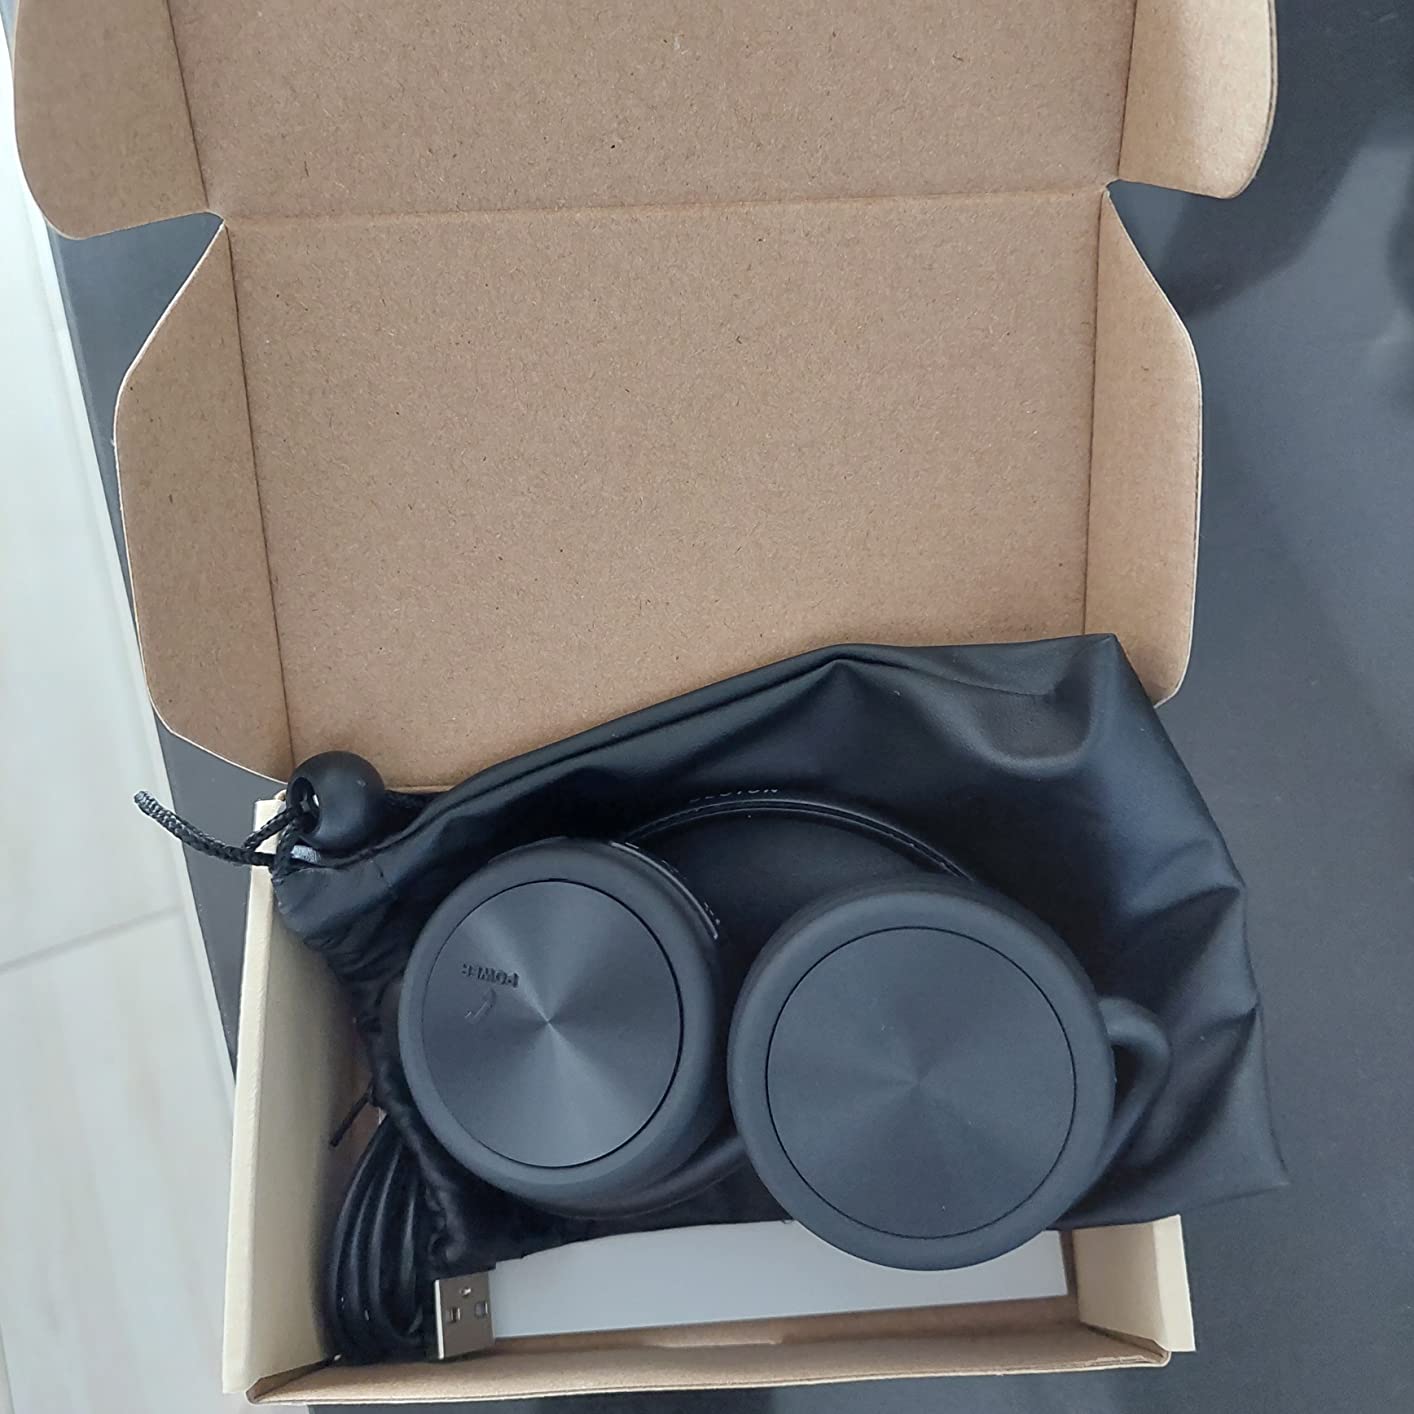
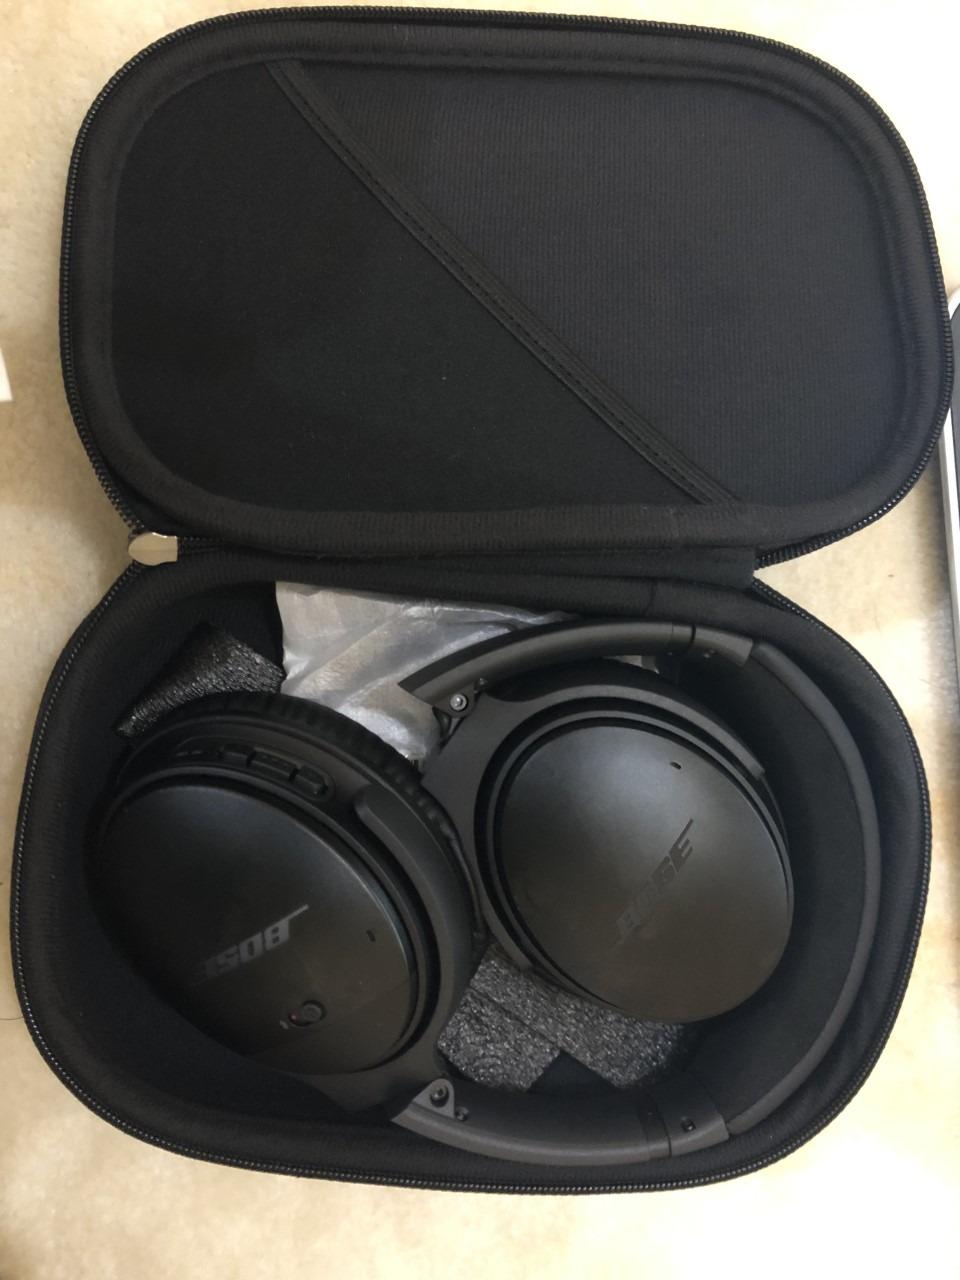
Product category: headphones
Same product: no